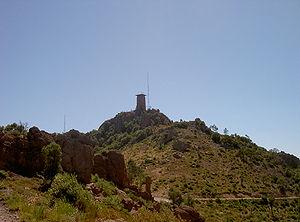
Le mont Vinaigre est le point culminant du massif de l'Esterel. Il culmine à 618 m d'altitude. Il se trouve sur la commune de Fréjus. Il dispose d'un héliport sous son sommet.
Le massif de l'Esterel est un massif montagneux volcanique de faible altitude de 32 000 hectares, situé sur le bord de la mer Méditerranée. Il couvre le sud-est du Var, une petite partie se trouvant dans les Alpes-Maritimes, en France.